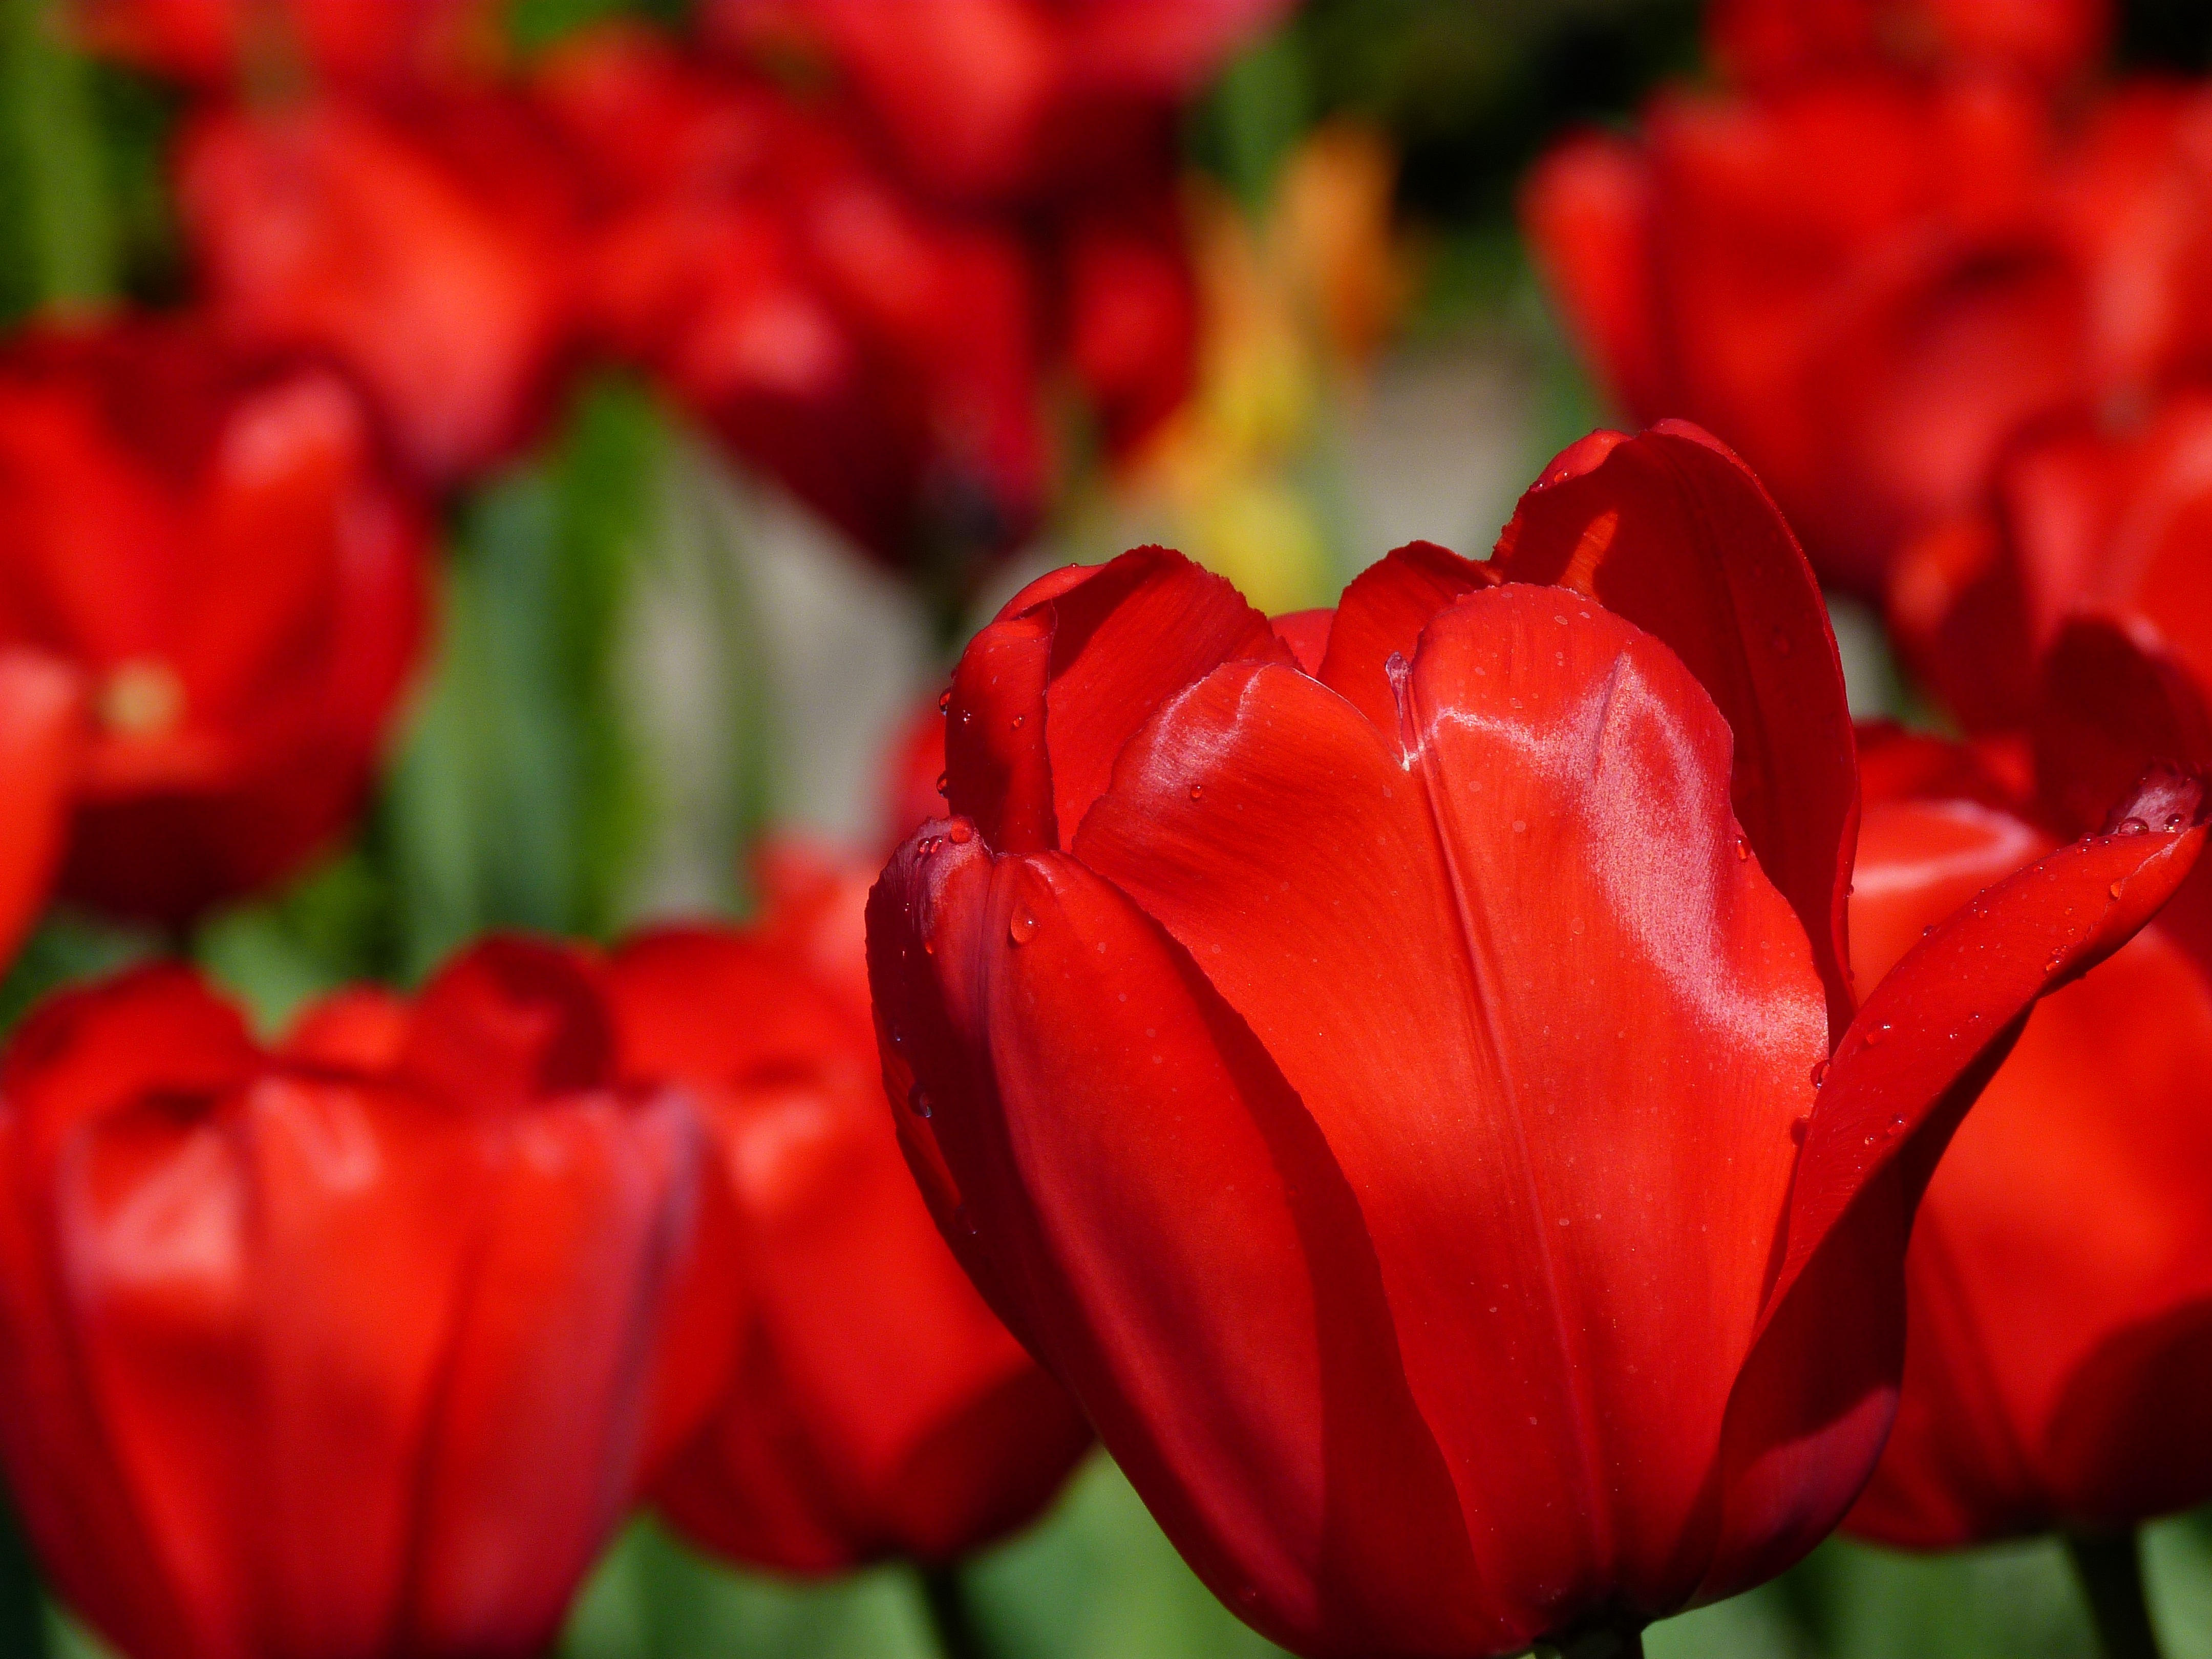
nature, blossom, plant, flower, petal, bloom, tulip, red, macro, flora, flowers, petals, macro photography, flowering plant, lily family, plant stem, land plant